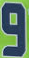
Number: 9